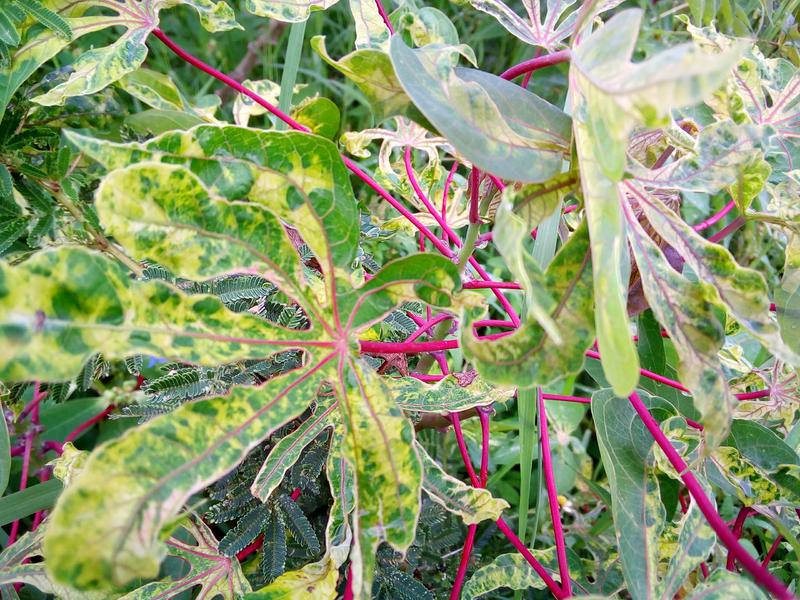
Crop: cassava
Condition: mosaic_disease